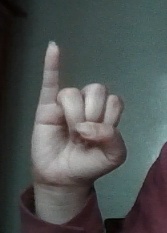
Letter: meem